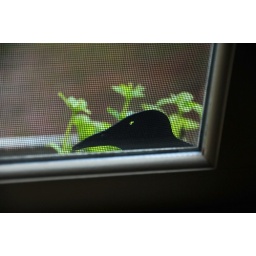
crow in the flower box outside the bathroom window